Bra

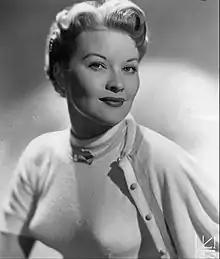
Patti Page wearing a bullet bra, 1955

Bras were originally made of linen, cotton broadcloth, and twill weaves and sewn using flat-felled or bias-tape seams. They are now made of a variety of materials, including Tricot, Spandex, Spanette, Latex, microfiber, satin, Jacquard, foam, mesh, and lace, which are blended to achieve specific purposes. Spandex, a synthetic fiber with built-in "stretch memory", can be blended with cotton, polyester, or nylon. Mesh is a high-tech synthetic composed of ultra-fine filaments that are tightly knit for smoothness.